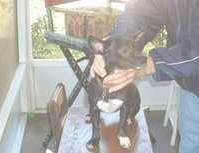
dog